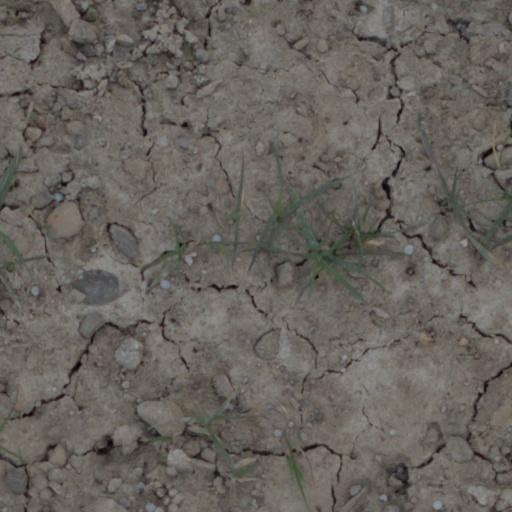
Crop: wheat